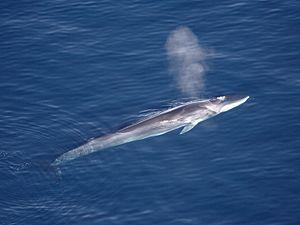
Cette liste des mammifères au Québec est basée sur la « Liste de la faune vertébrée du Québec ». Elle comprend les espèces disparues dans l'histoire récente et les espèces introduites. Elle compte 97 espèces en neuf ordres : une espèce de didelphimorphes, dix espèces d'insectivores, huit espèces de chiroptères, trois espèces de lagomorphes, 25 espèces de rongeurs, 21 espèces de fissipèdes, cinq espèces d'artiodactyles, sept espèces de pinnipèdes et 17 espèces de cétacés.